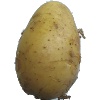
Label: Potato White 1